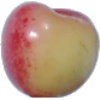
Label: Cherry Rainier 1